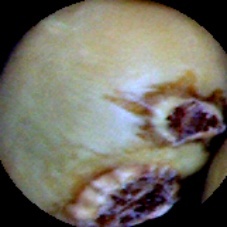
Label: Broken